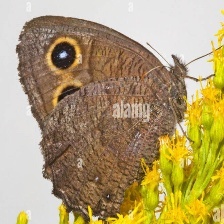
Species: COMMON WOOD-NYMPH
Butterfly family (ImageNet category): ringlet